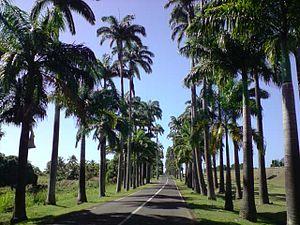
Allée Dumanoir
Capesterre-Belle-Eau est une commune française, située dans le département de la Guadeloupe. Les habitants sont appelés les Capesterriens.